Bushranger

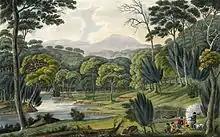
Convict artist Joseph Lycett's 1825 painting of the Nepean River shows a gang of bushrangers with guns.

The earliest documented use of the term appears in a February 1805 issue of "The Sydney Gazette", which reports that a cart had been stopped between Sydney and Hawkesbury by three men "whose appearance sanctioned the suspicion of their being bush-rangers". John Bigge described bushranging in 1821 as "absconding in the woods and living upon plunder and the robbery of orchards." Charles Darwin likewise recorded in 1835 that a bushranger was "an open villain who subsists by highway robbery, and will sooner be killed than taken alive".